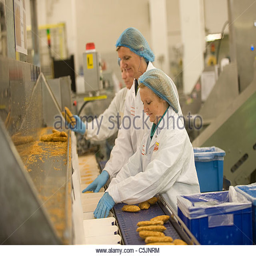
processing fish at the factory